Jozef Gabčík

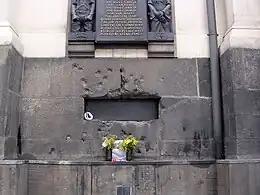
Bullet-scarred window of the Church of St. Cyril and St. Methodious in Prague where Gabčík and his compatriots were cornered

A rigorous investigation of the assassination determined that it was planned and executed by the Czech Resistance with the assistance of the British. The oppression and persecution of the defiant Czechs reached its peak following the failure of Nazi soldiers to capture the assassins alive. More than 13,000 people were ultimately arrested and tortured, including the girlfriend of Jan Kubiš, Anna Malinová, who died at Mauthausen-Gusen concentration camp. First Lieutenant Adolf Opálka's aunt, Marie Opálková, was executed in Mauthausen on 24 October 1942. His father, Viktor Jarolím, was also killed. Among the unfortunate was Kostelec nad Vltavou native JUDr. Jan Fleischmann. It was known locally that Gabčík visited Fleischmann, who was a friend in Kostelec and Vltavou, before the assassination of Heydrich. After the assassination, this visit was discovered due to Karel Čurda informing the Gestapo. The Nazis arrested Fleischmann and took him to Pankrác where he was tortured and finally executed.